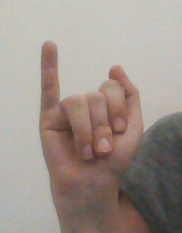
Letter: meem